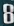
Number: 8